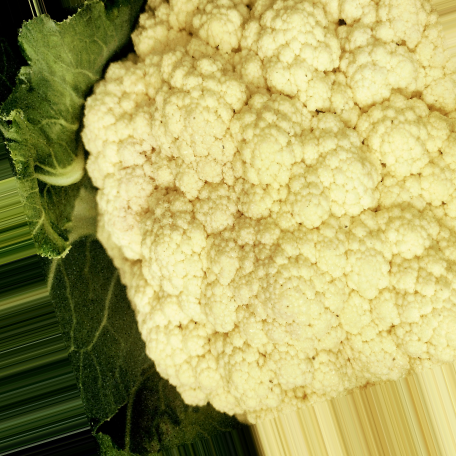
Label: Disease Free